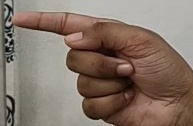
ASL sign: G